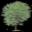
Label: maple_tree